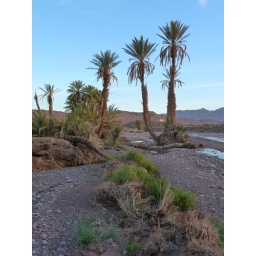
Palm trees near the water at our lovely campsite.